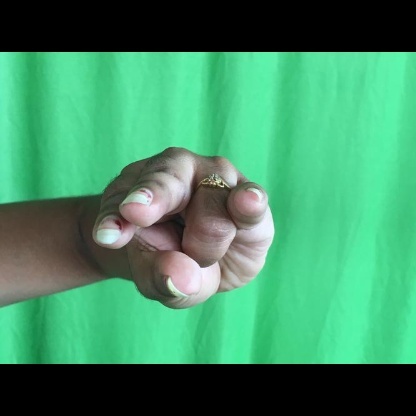
Mudra: Kangulam